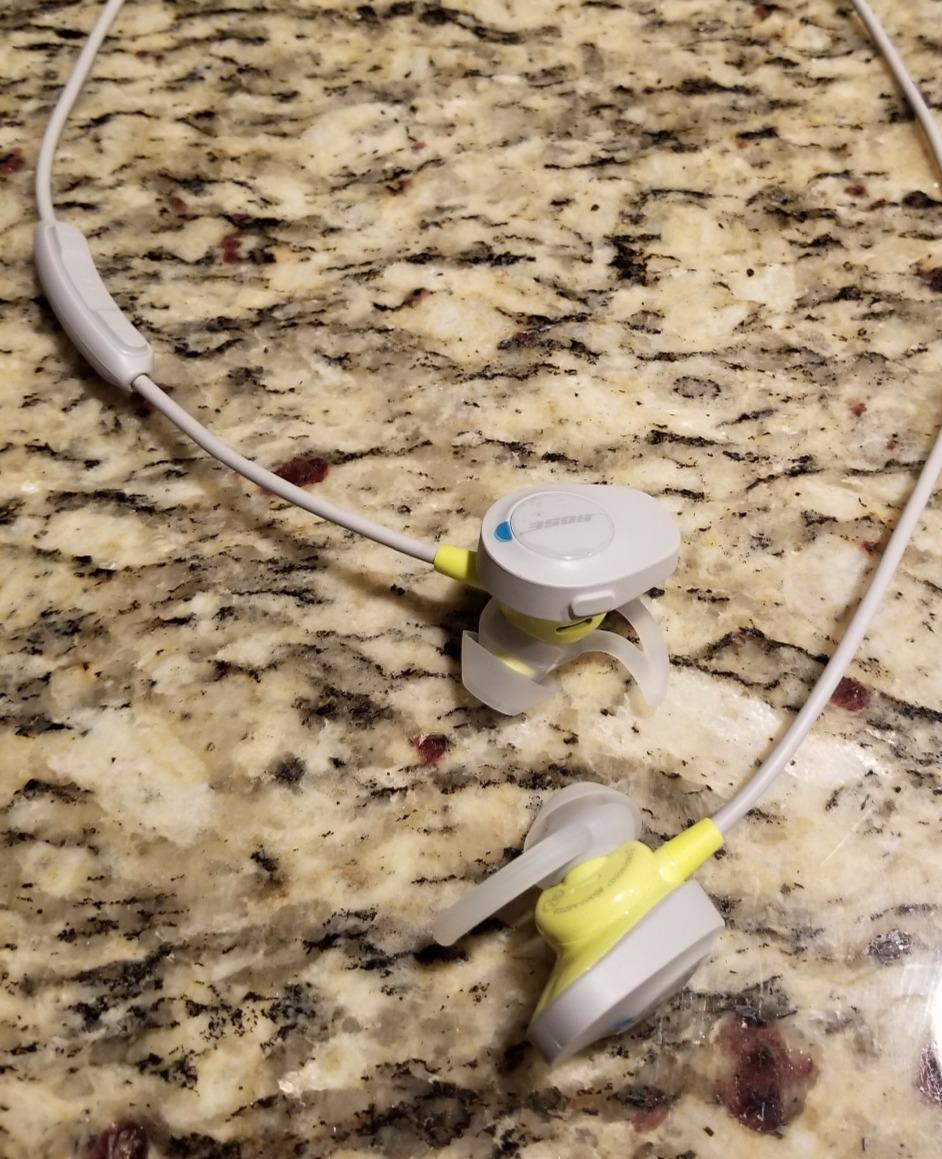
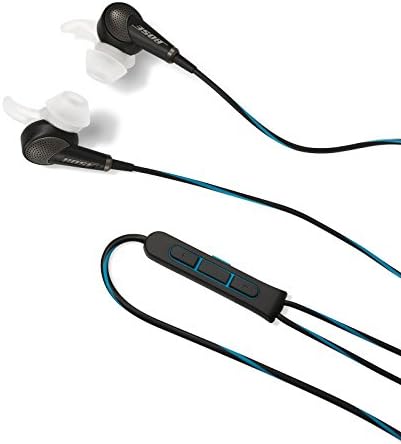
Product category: headphones
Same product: no